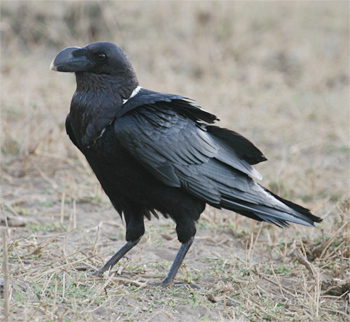
this bigger bird has a black head, eyes, wings, legs and feet. he has a distinctive white stripe around the nape of his neck.
this bird is black with big wings and has a very short beak.
a large bird with a fat, rounded black beak and black feathers covering its entire body except for its nape which is white.
bird with fat beak that is sharp and pointed, and the whole body is covered in black, and the head is proportional to its body size
this large black bird has a hooked bill and a circle of white plumage around its nape and breast.
an all black bird with one white stripe across its back, and with a large bill for its body, the bill has a hump on the top with a large downward curve.
a medium sized black bird, with a large tarsus, and a tall, short bill.
the bird has a large curved bill, black back and black eyering.
this bird is all black and has a very short beak.
this black bird has a white nape, and a black bill with a large bump on top.
Species: White Necked Raven